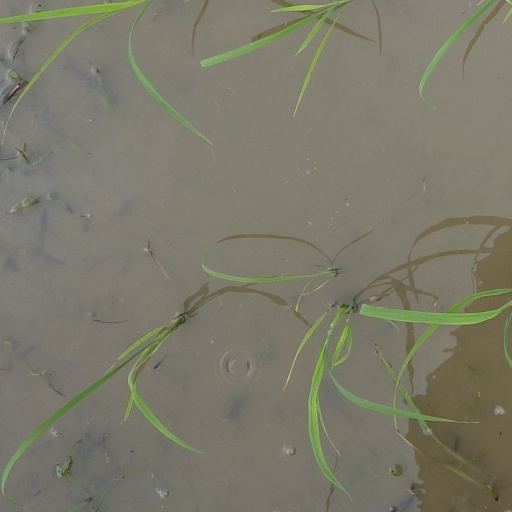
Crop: rice